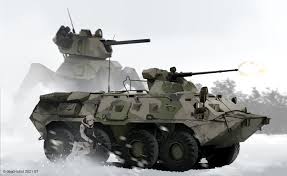
Label: BTR-80